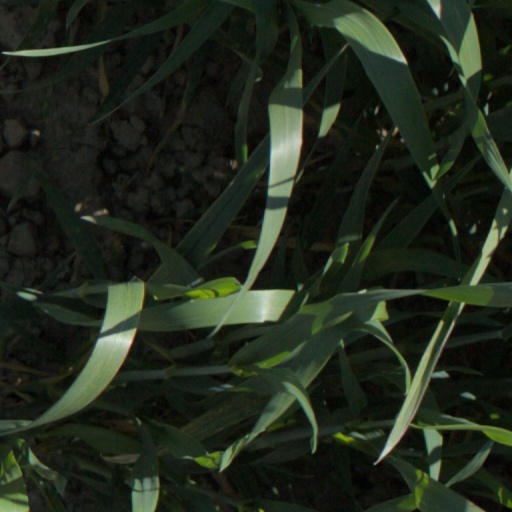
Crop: wheat